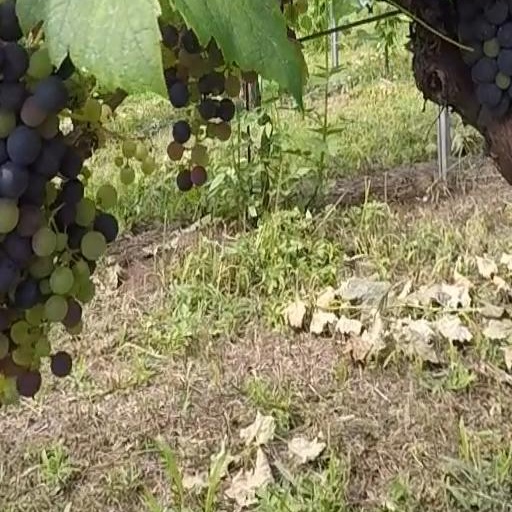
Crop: grape